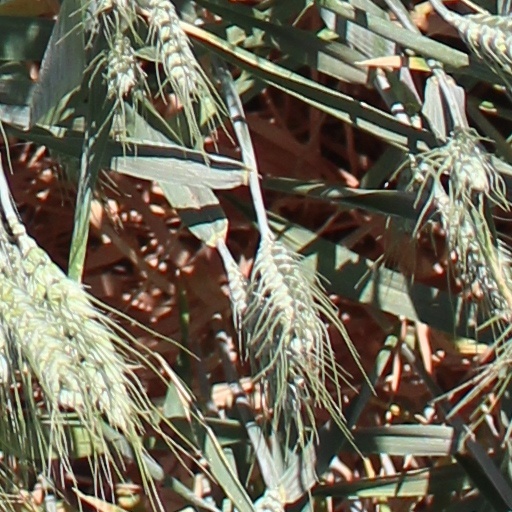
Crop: wheat